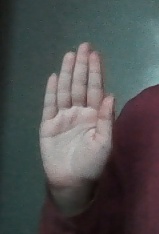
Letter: seen